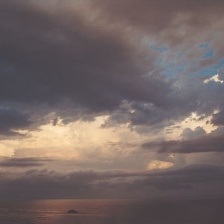
Cloud type: Cumulonimbus